Craig Fortnam

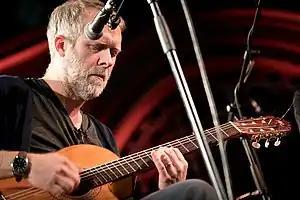
Fortnam performing with NSRO in 2016

Craig Edward Fortnam (born September 1967) is an English composer, conductor and musician. As a boy he lived in Blewbury Oxfordshire, moving to Kingston-Upon-Thames in 1977. Fortnam is a skilled guitarist and bass guitarist, specialising in nylon-string acoustic guitar (which he plays in a style drawing on classical and African techniques and the work of Nick Drake) and also sings. He is best known as the leader, conductor and principal composer of the North Sea Radio Orchestra, but also leads the smaller band Arch Garrison and was previously a key member of several other bands, most notably the Shrubbies and Lake of Puppies.